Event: Hurricane Matthew
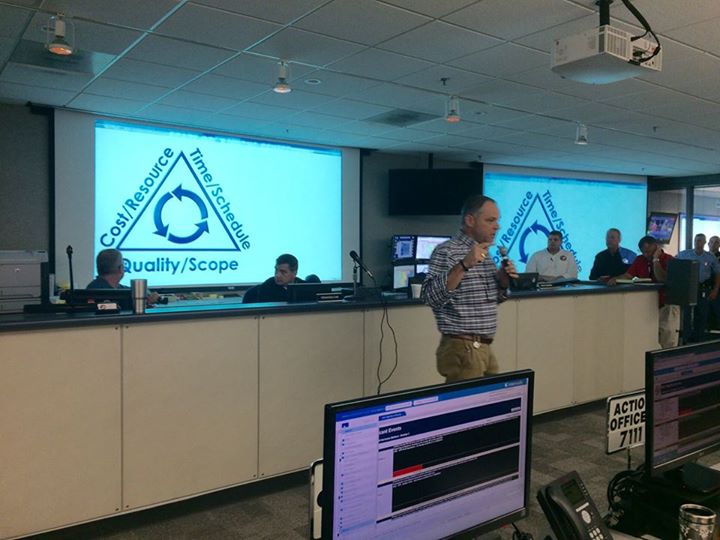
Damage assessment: no_damage